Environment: real
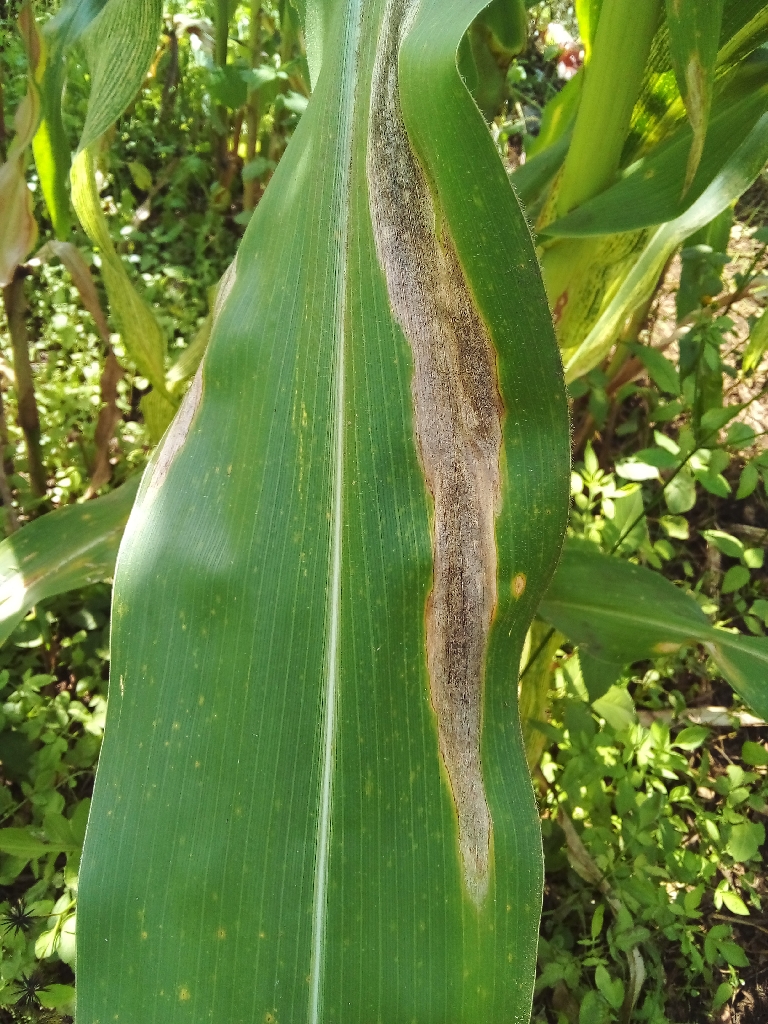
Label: northern_corn_leaf_blight